Aron da Silva

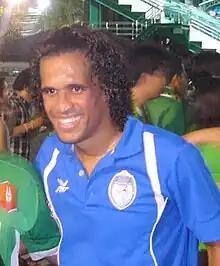

Aron Muniz Teixeira da Silva (born 2 December 1983) is a Brazilian retired footballer who played as a forward.